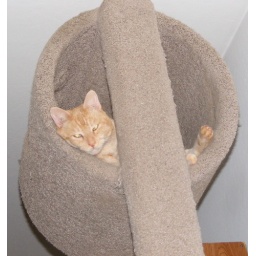
Abby in her cat tree